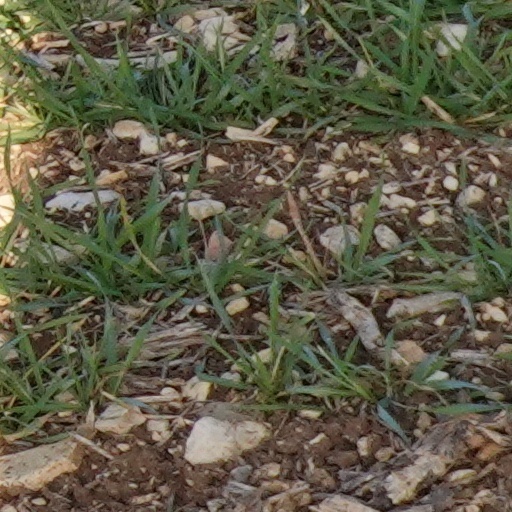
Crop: wheat